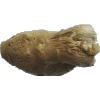
Label: ginger_root